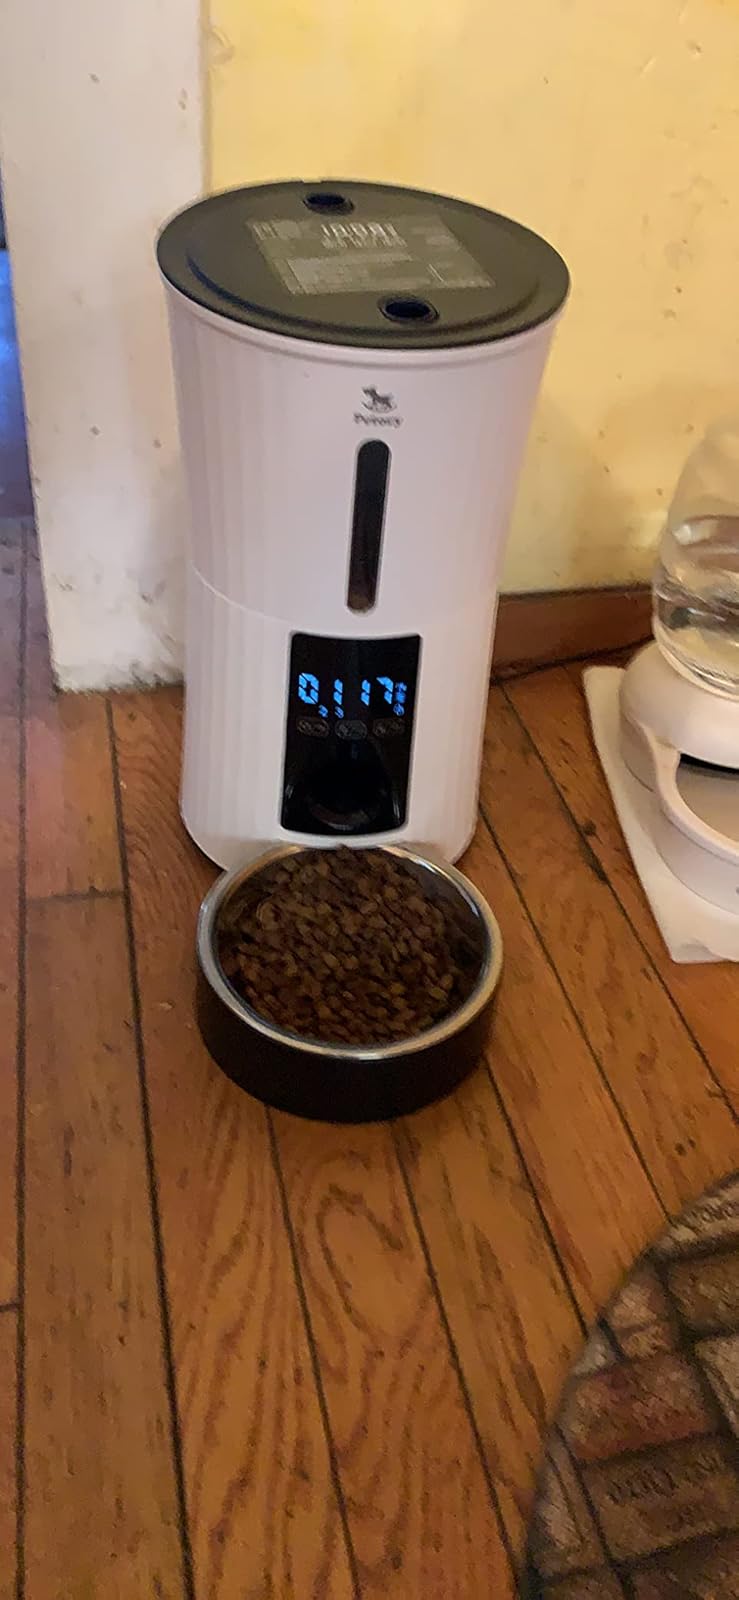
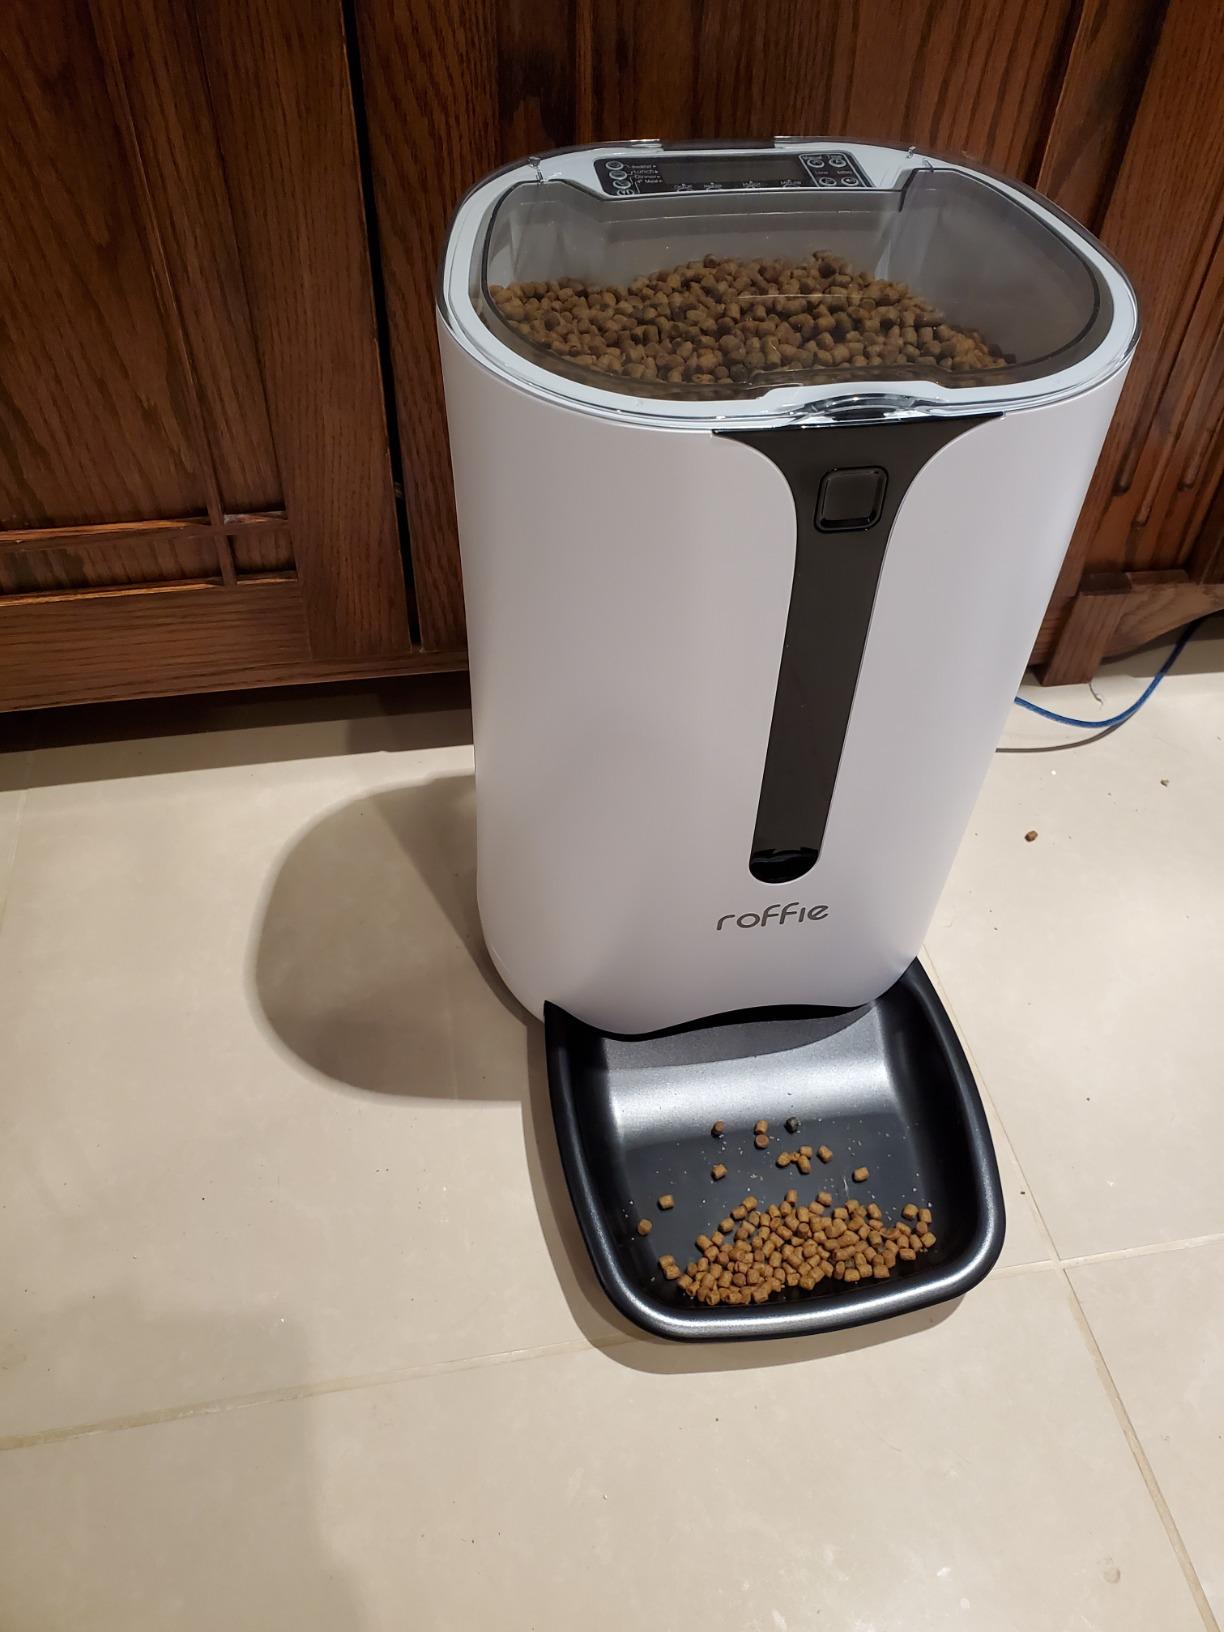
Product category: items_feeder
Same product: no